Nick Boles

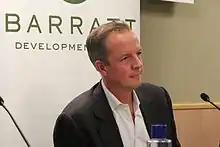
Boles speaking in 2013

In 2010, Boles argued that the coalition government was the true inheritor of Blairism, and called for former Labour Cabinet ministers—David Miliband, James Purnell and Andrew Adonis—to join the government. This echoed a similar call from his close friend, Michael Gove, for Purnell, Adonis and Hazel Blears to serve a Conservative government. Later that year, Boles also called for the coalition to remain until after 2015 in the form of an electoral pact. Boles has called for the forming of a "national liberal" faction within the Conservative Party, formed of social liberals with fiscally conservative views, and suggested some Conservative candidates might benefit from running for election under that name to win over voters who did not consider themselves conservatives.